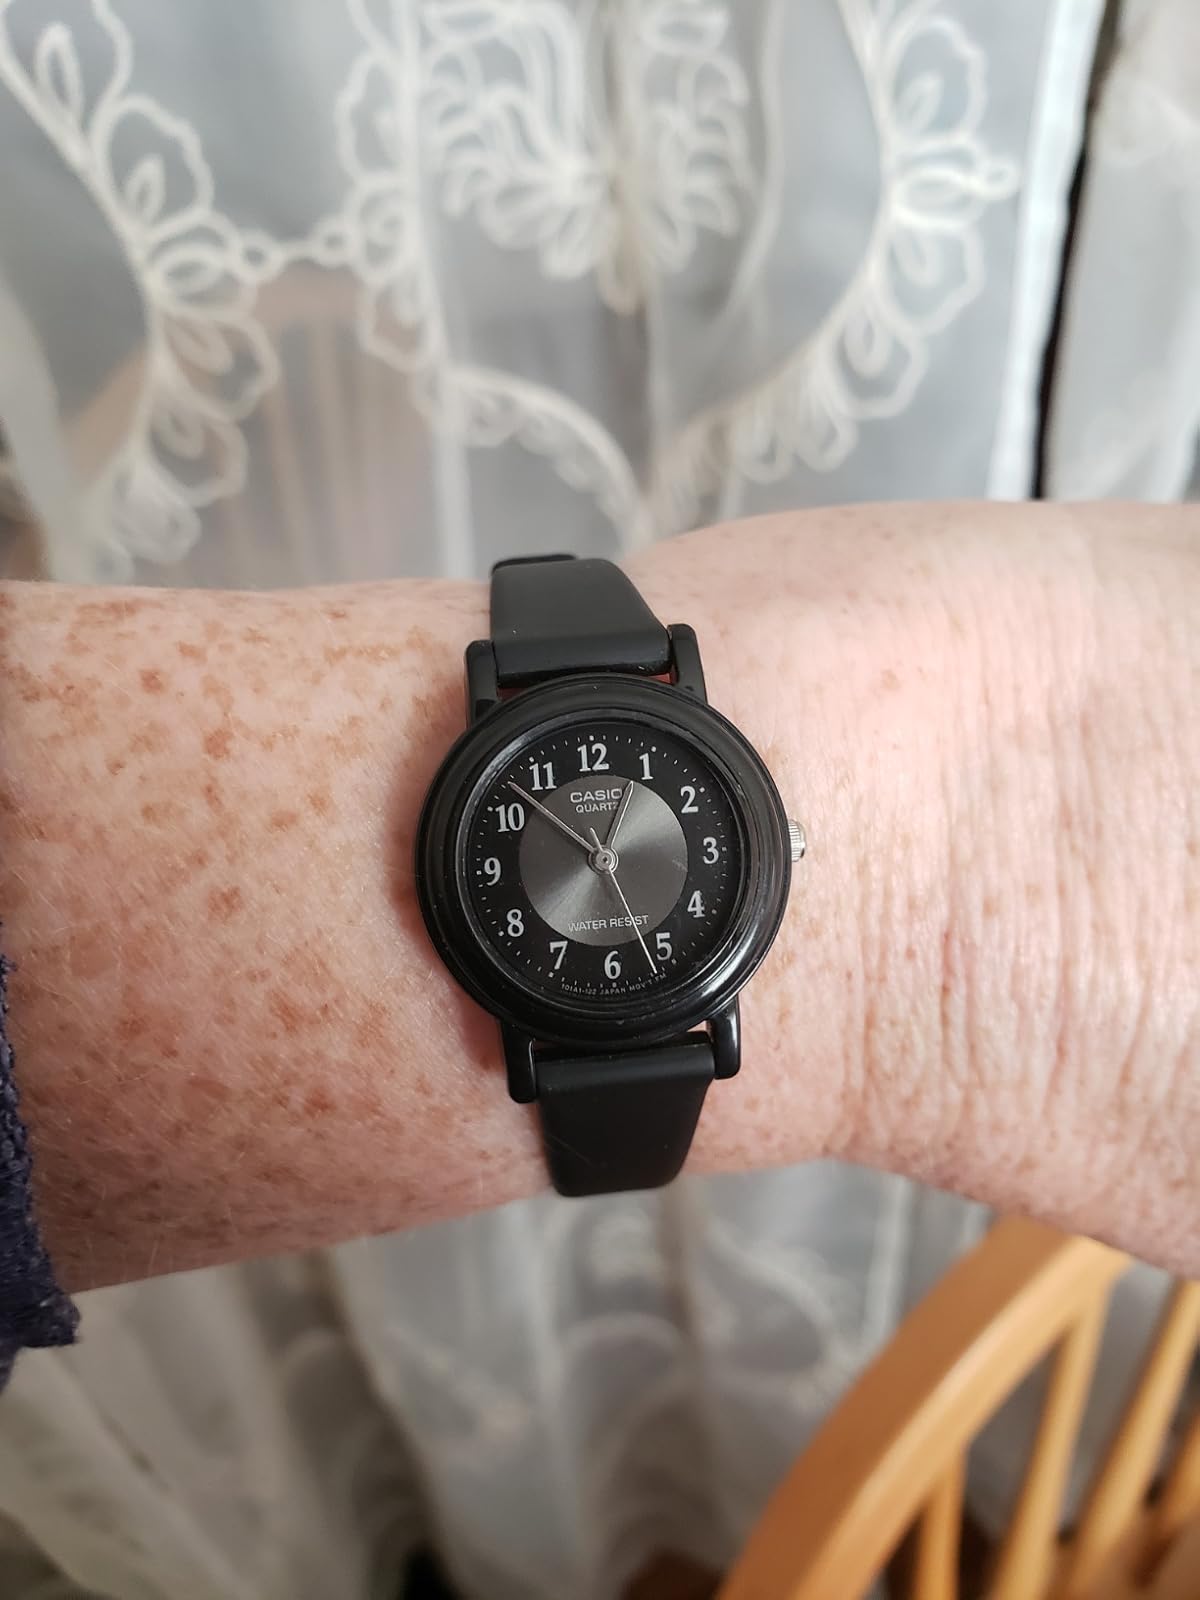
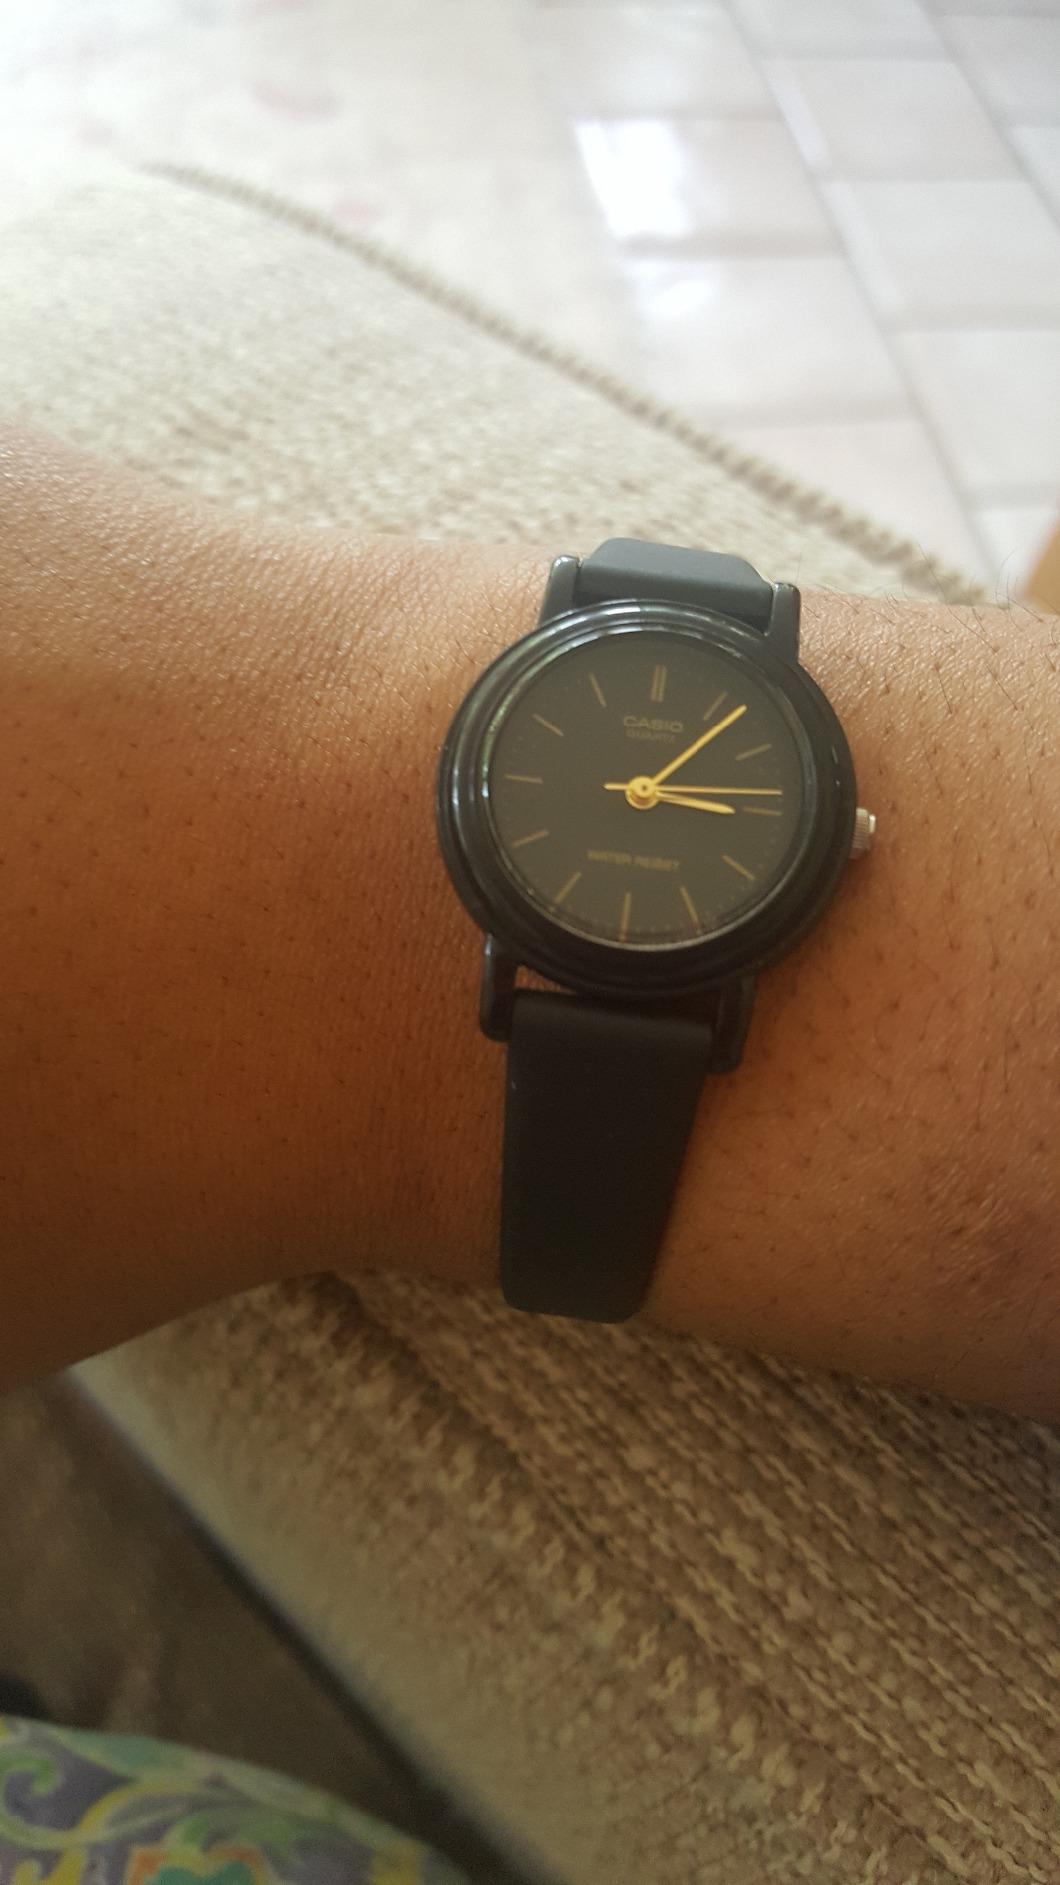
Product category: accessories_watch
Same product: no